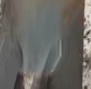
Face region: mouth_nostrils (mouth_chin_nostrils_and_profile)
Pain indicator: obviously_present